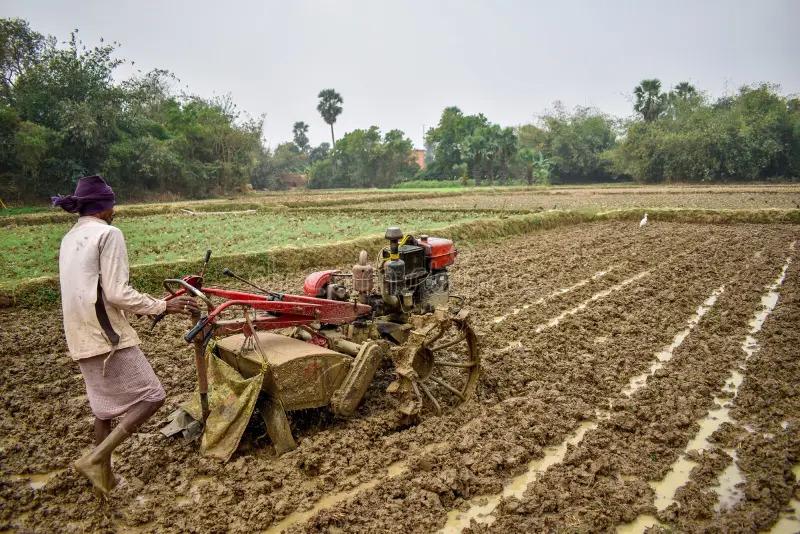
Mkulima akiendelea na zoezi la kulima kwa kutumia njia na mfumo wa kilimo cha kisasa na cha kiteknolojia, kinachohusisha matumizi ya mashine mbalimbali katika utendaji kazi wake. Njia hii ni nzuri inamwezesha mkulima kuweza kuendesha shughuli zake za kilimo, katika eneo lolote bila kuzingatia hali ya eneo husika.